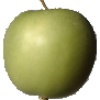
Label: Apple Granny Smith 1